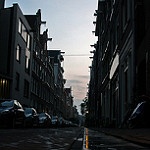
Scene: Outdoor